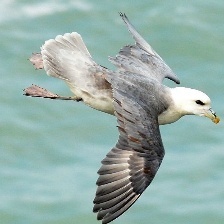
Species: NORTHERN FULMAR
Scientific name: FULMARUS GLACIALIS